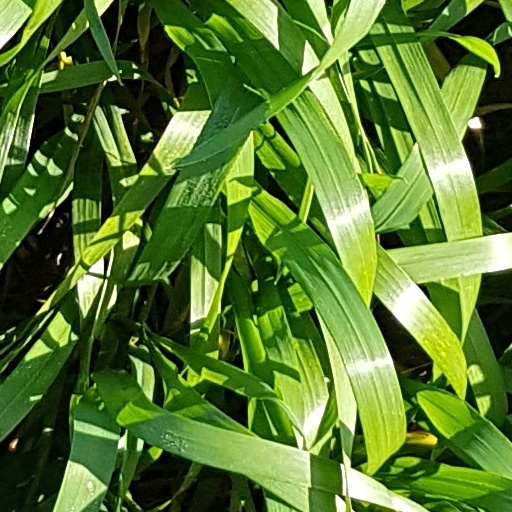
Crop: wheat